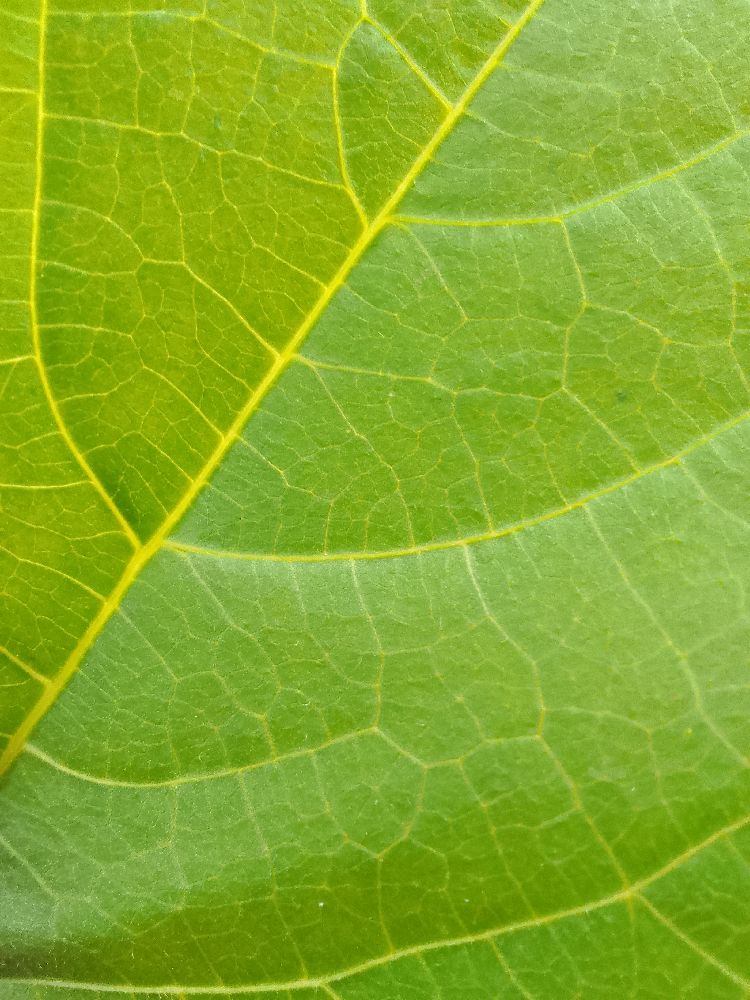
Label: healthy